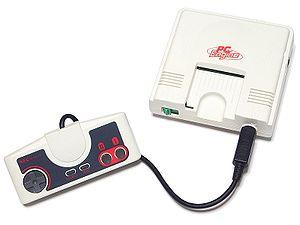
La PC-Engine, connue sous le nom TurboGrafx-16 en Amérique du Nord, est une console de jeux vidéo 8 bits fabriquée par NEC et commercialisée à partir de 1987 au Japon. En dehors de son pays natal et du territoire nord-américain, la gamme de consoles a connu une existence relativement confidentielle, car peu ou pas distribuée.
Dans l'histoire des consoles de jeux vidéo, la quatrième génération représente l'ère des consoles 16 bits.